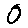
Label: 0